Karl Truesdell

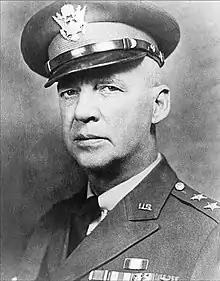
16th Infantry Regiment Association photo of Truesdell as a major general, "circa" 1944

Karl Truesdell (August 27, 1882 – July 16, 1955) was a career officer in the United States Army who attained the rank of major general and was a veteran of both World War I and World War II. He was most notable for his leadership assignments as commander of the 1st Infantry Division and VI Corps, and commandant of the United States Army Command and General Staff College.